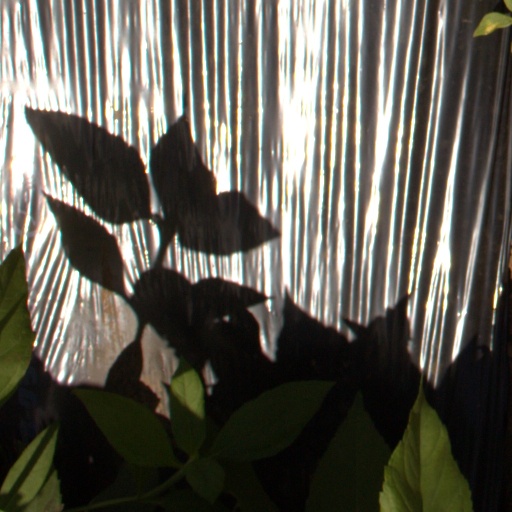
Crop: Jerusalem artichoke